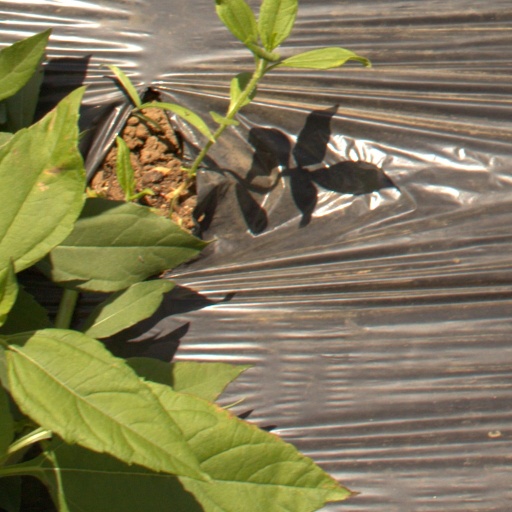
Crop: Jerusalem artichoke